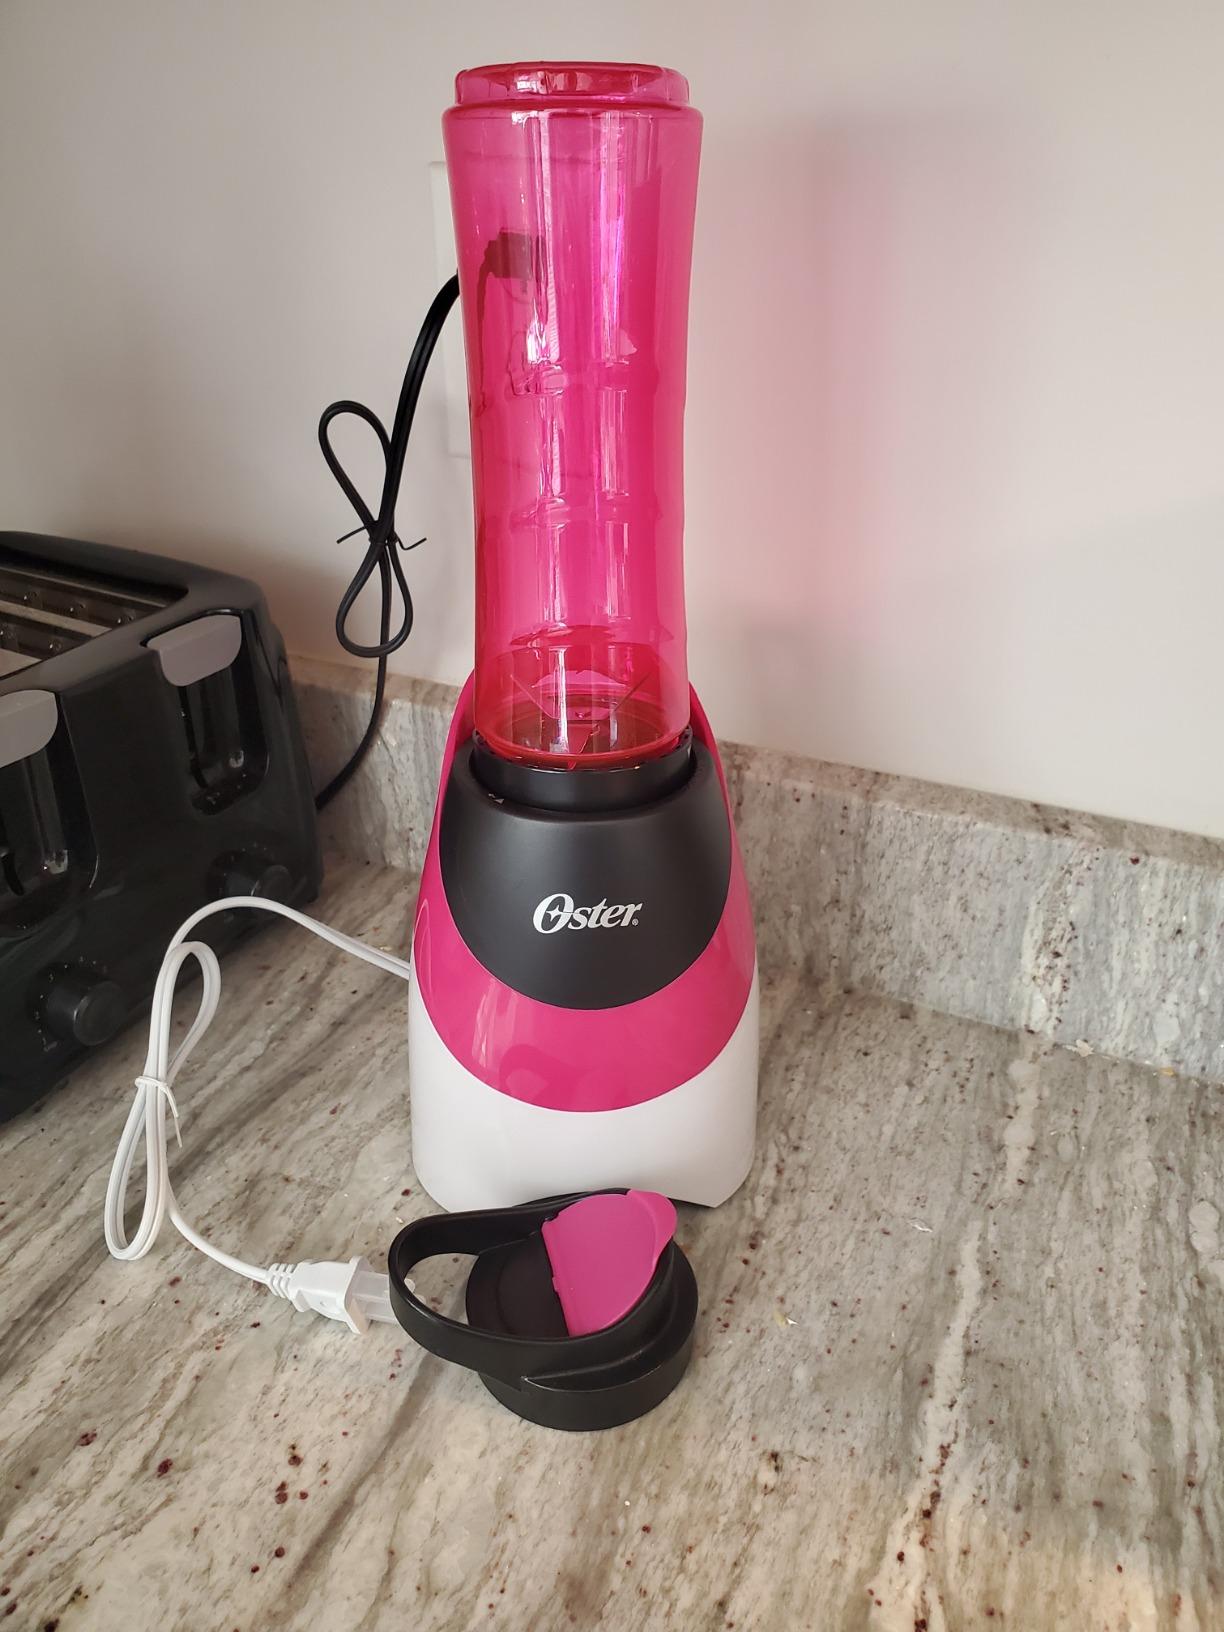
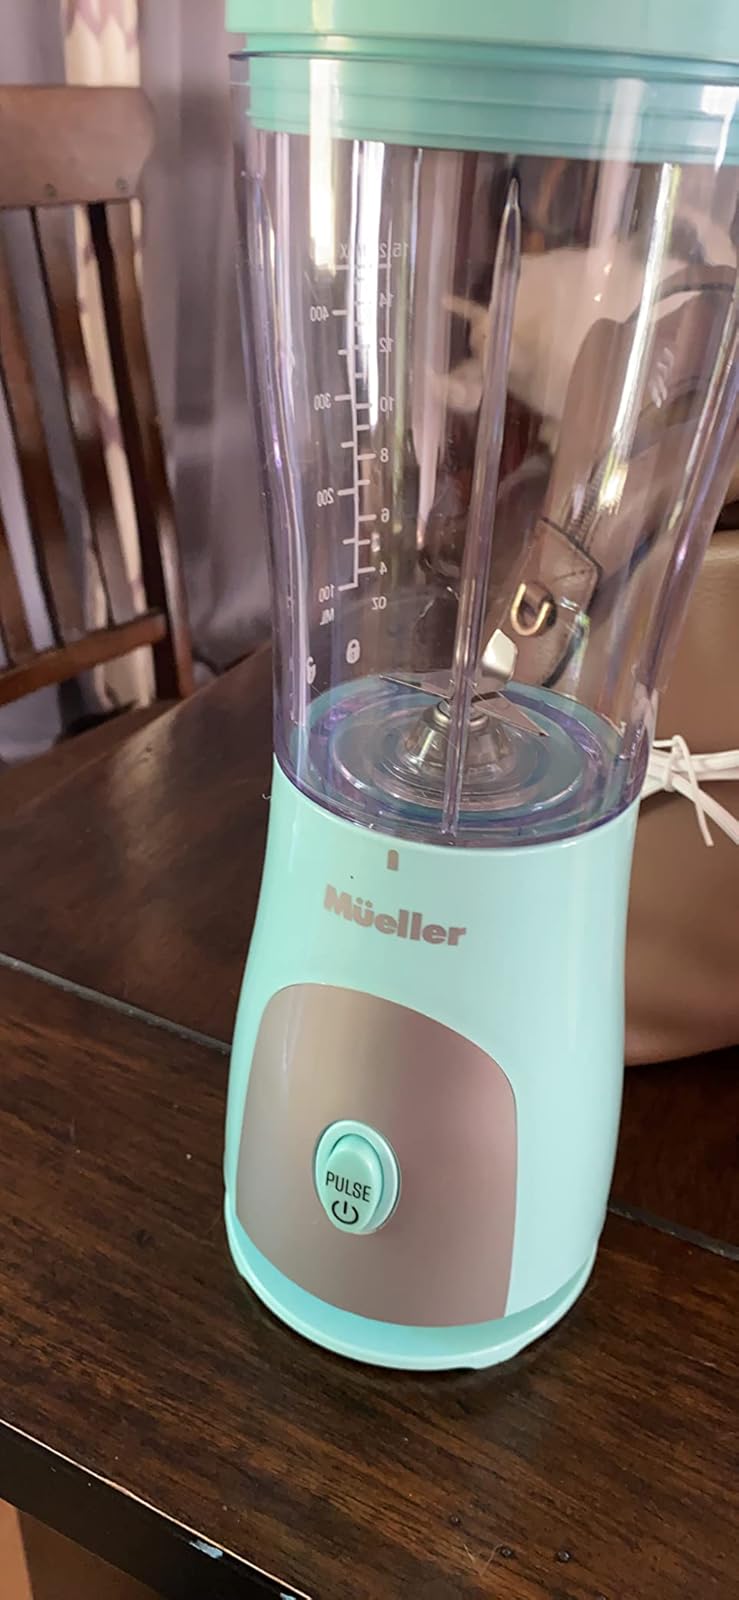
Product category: items_blender
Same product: no